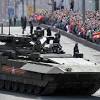
Label: BMP